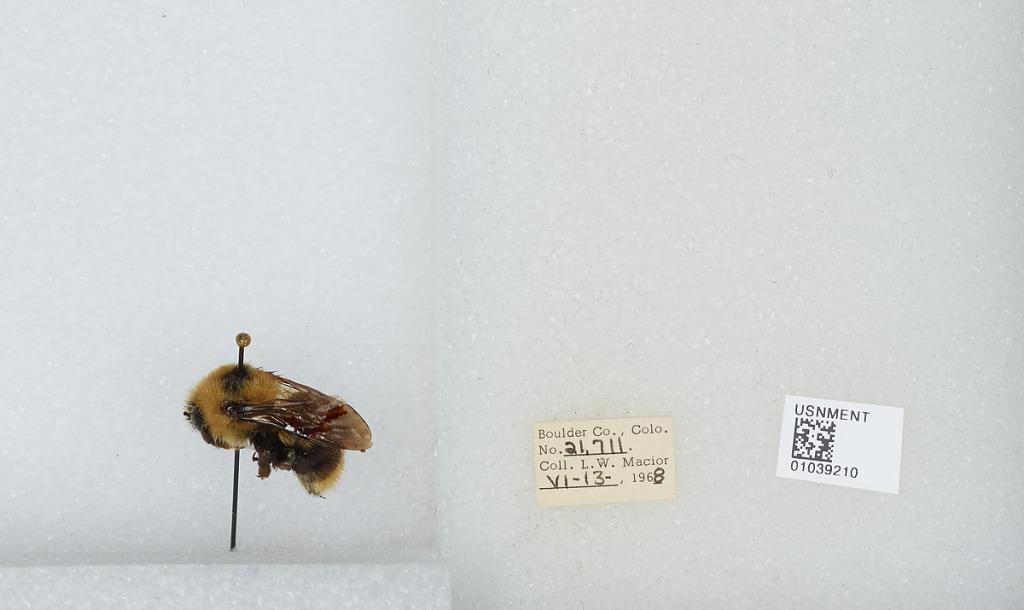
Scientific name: Bombus (Cullumanobombus) rufocinctus Cresson
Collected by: L. Macior
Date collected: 1968-6-13
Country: United States
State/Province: Colorado
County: Boulder
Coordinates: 40.015, -105.27